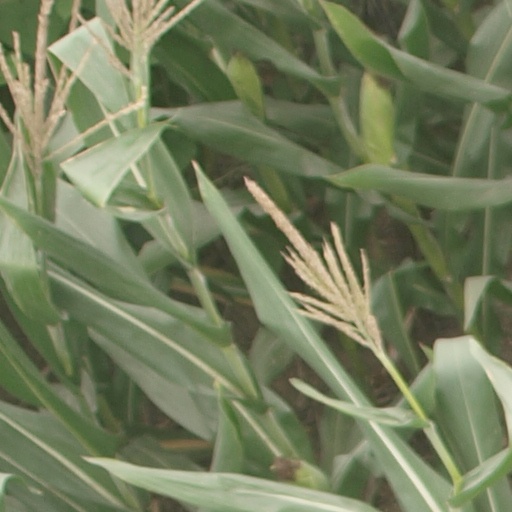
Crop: maize; corn